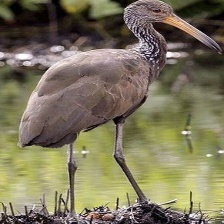
Species: LIMPKIN
Scientific name: ARAMUS GUARAUNA